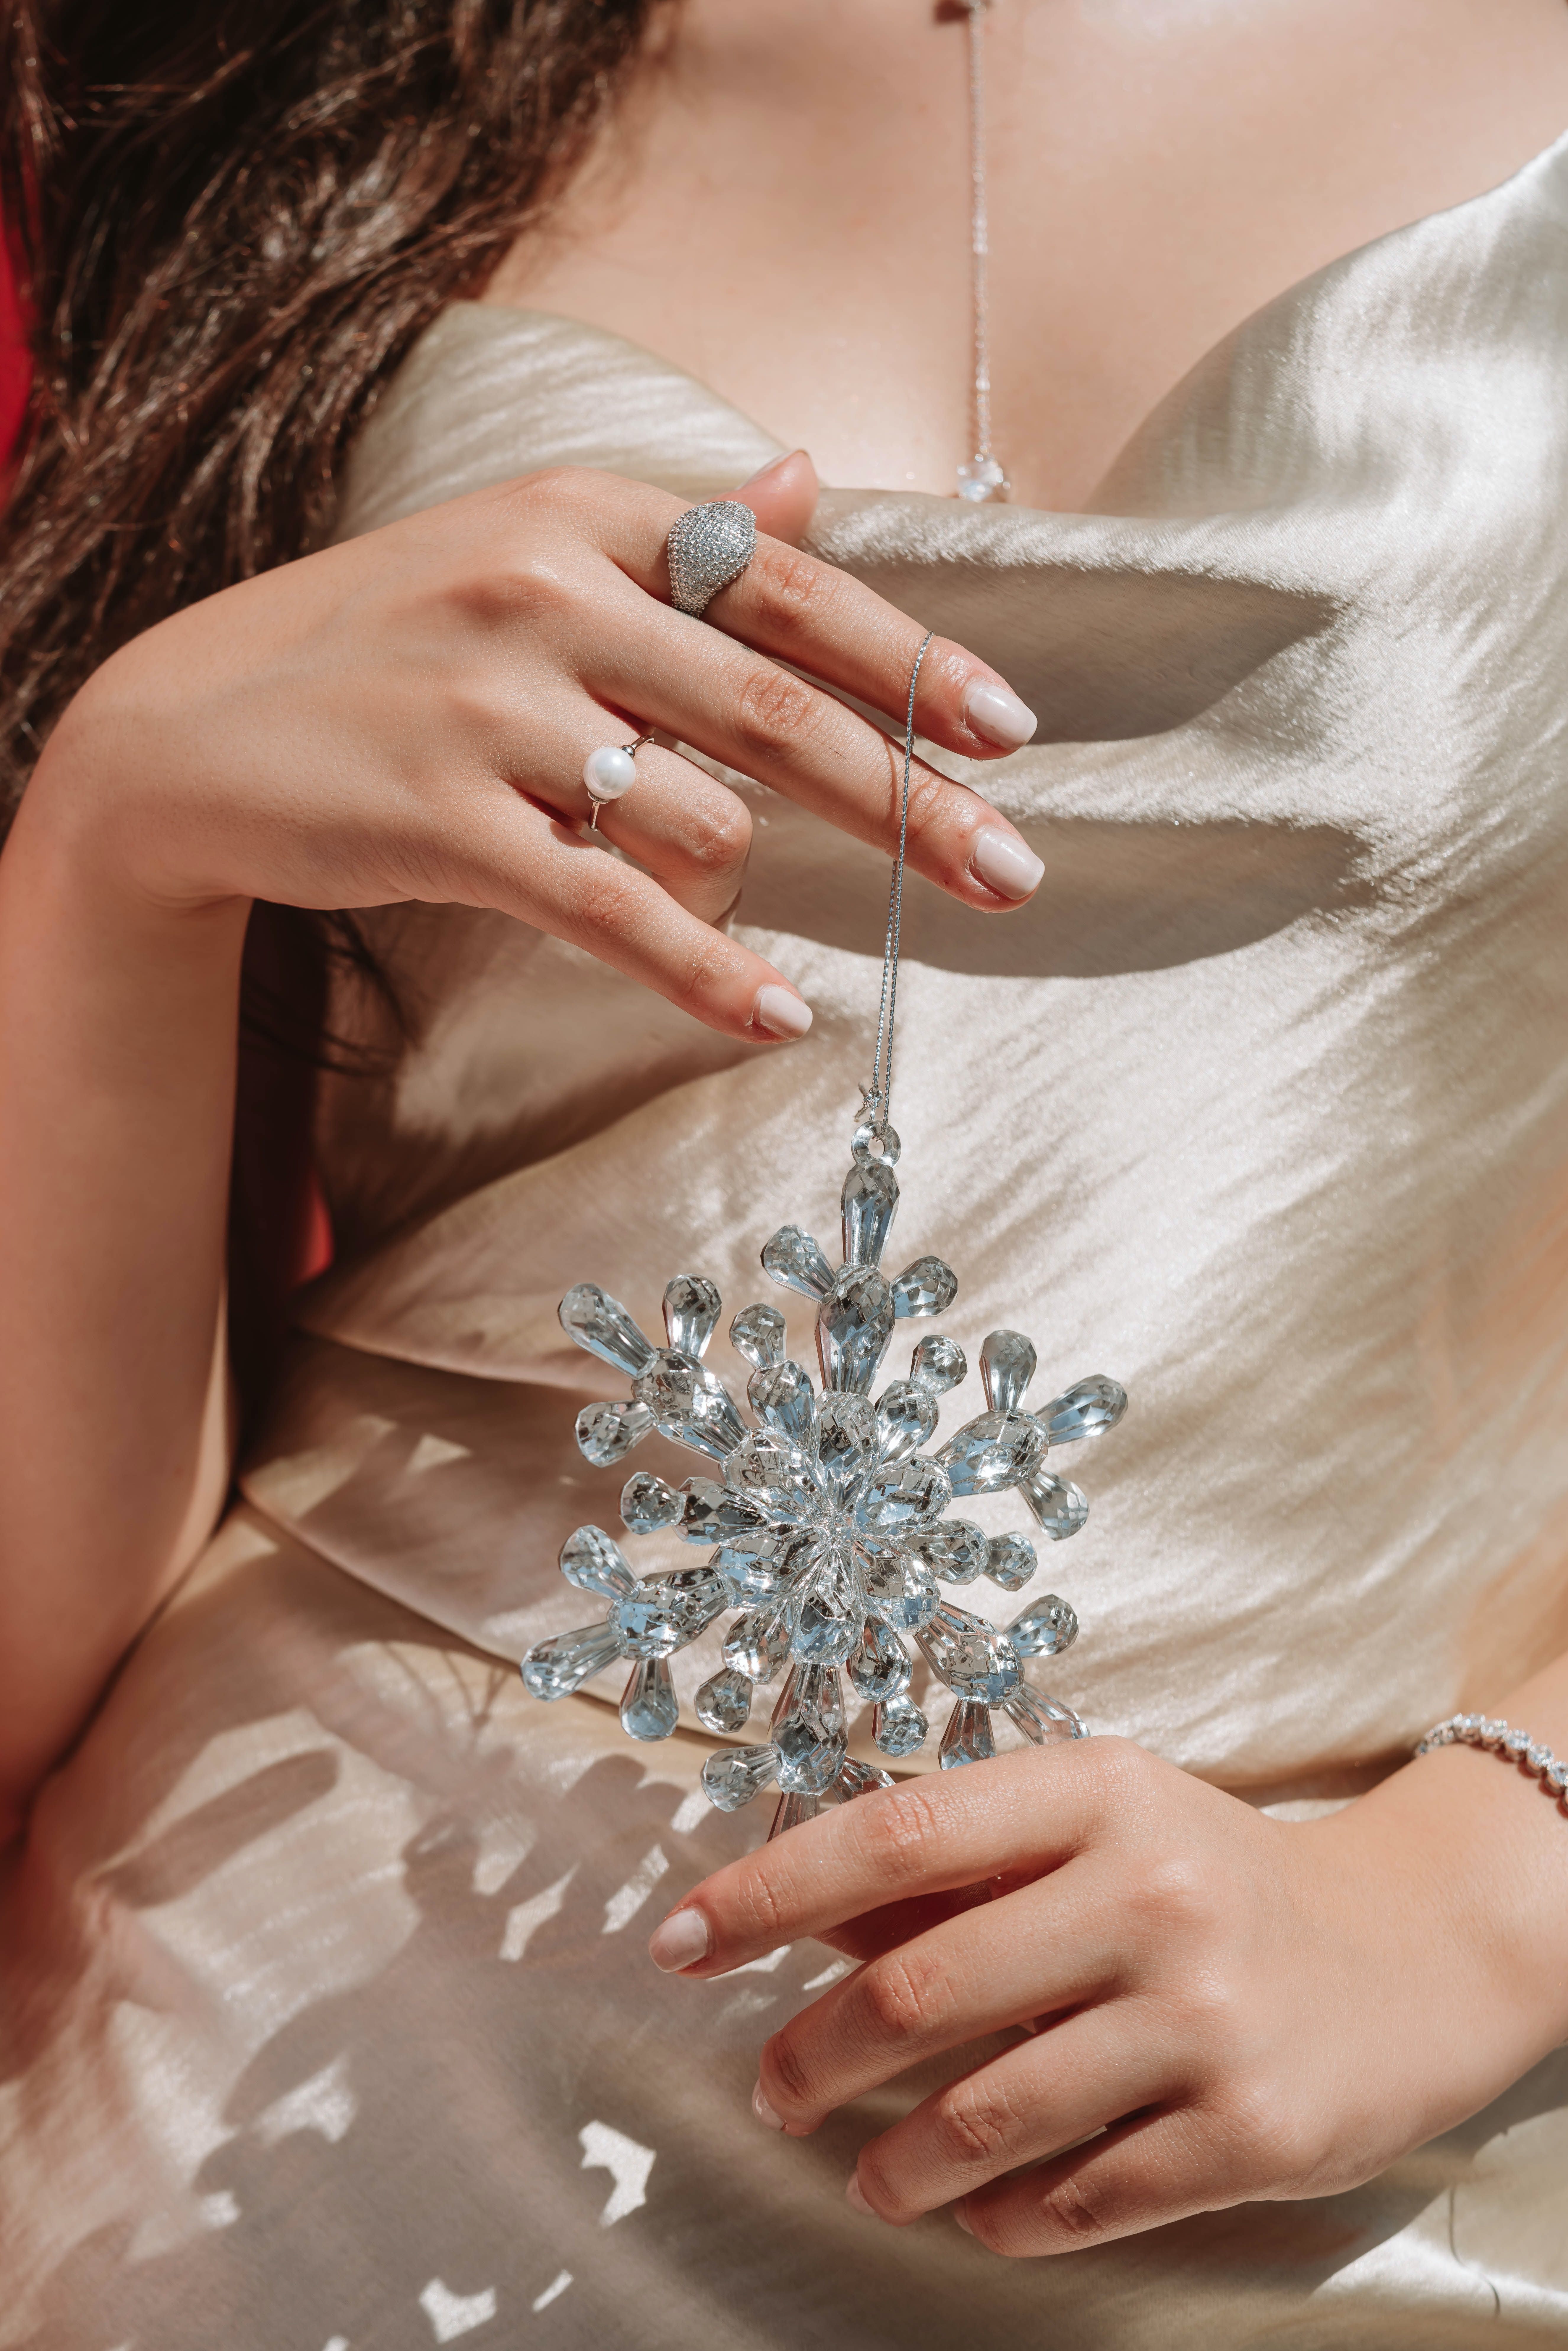
woman, hair, outerwear, shoulder, plant, arm, dress, neck, textile, eyelash, sleeve, waist, bridal clothing, wedding dress, body jewelry, gesture, happy, wedding ceremony supply, finger, fashion design, headgear, wrist, necklace, gown, nail, bridal accessory, headpiece, formal wear, feather, jewellery, chest, long hair, trunk, human leg, event, peach, bracelet, hair accessory, tradition, abdomen, pattern, eyewear, ring, bridal party dress, child, fashion accessory, brown hair, haute couture, ceremony, bouquet, wedding, back, photo shoot, love